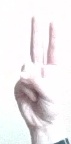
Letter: taa